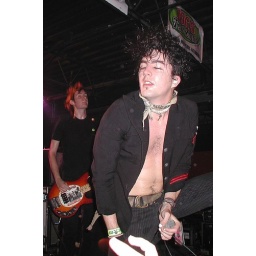
It was REALLY hot in there -- this was after Mat poured a bottle of water over his head